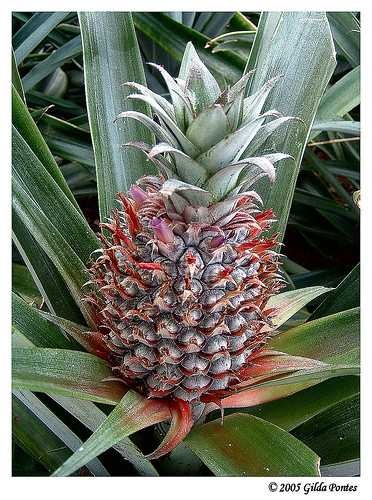
Label: Pineapple